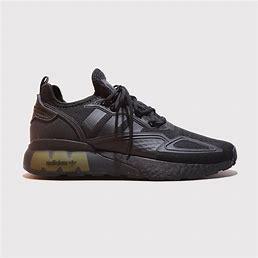
Brand: Adidas
Model: ZX 2K